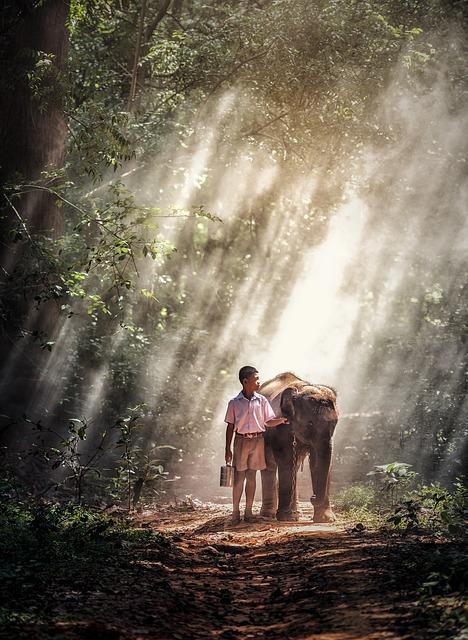
elephant